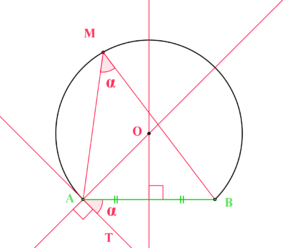
Construction d'un arc capable
En géométrie euclidienne plane, la notion d'arc capable est un lieu géométrique caractérisé par la question suivante :